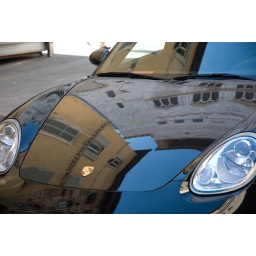
Reflection of Perugian street in car bonnet